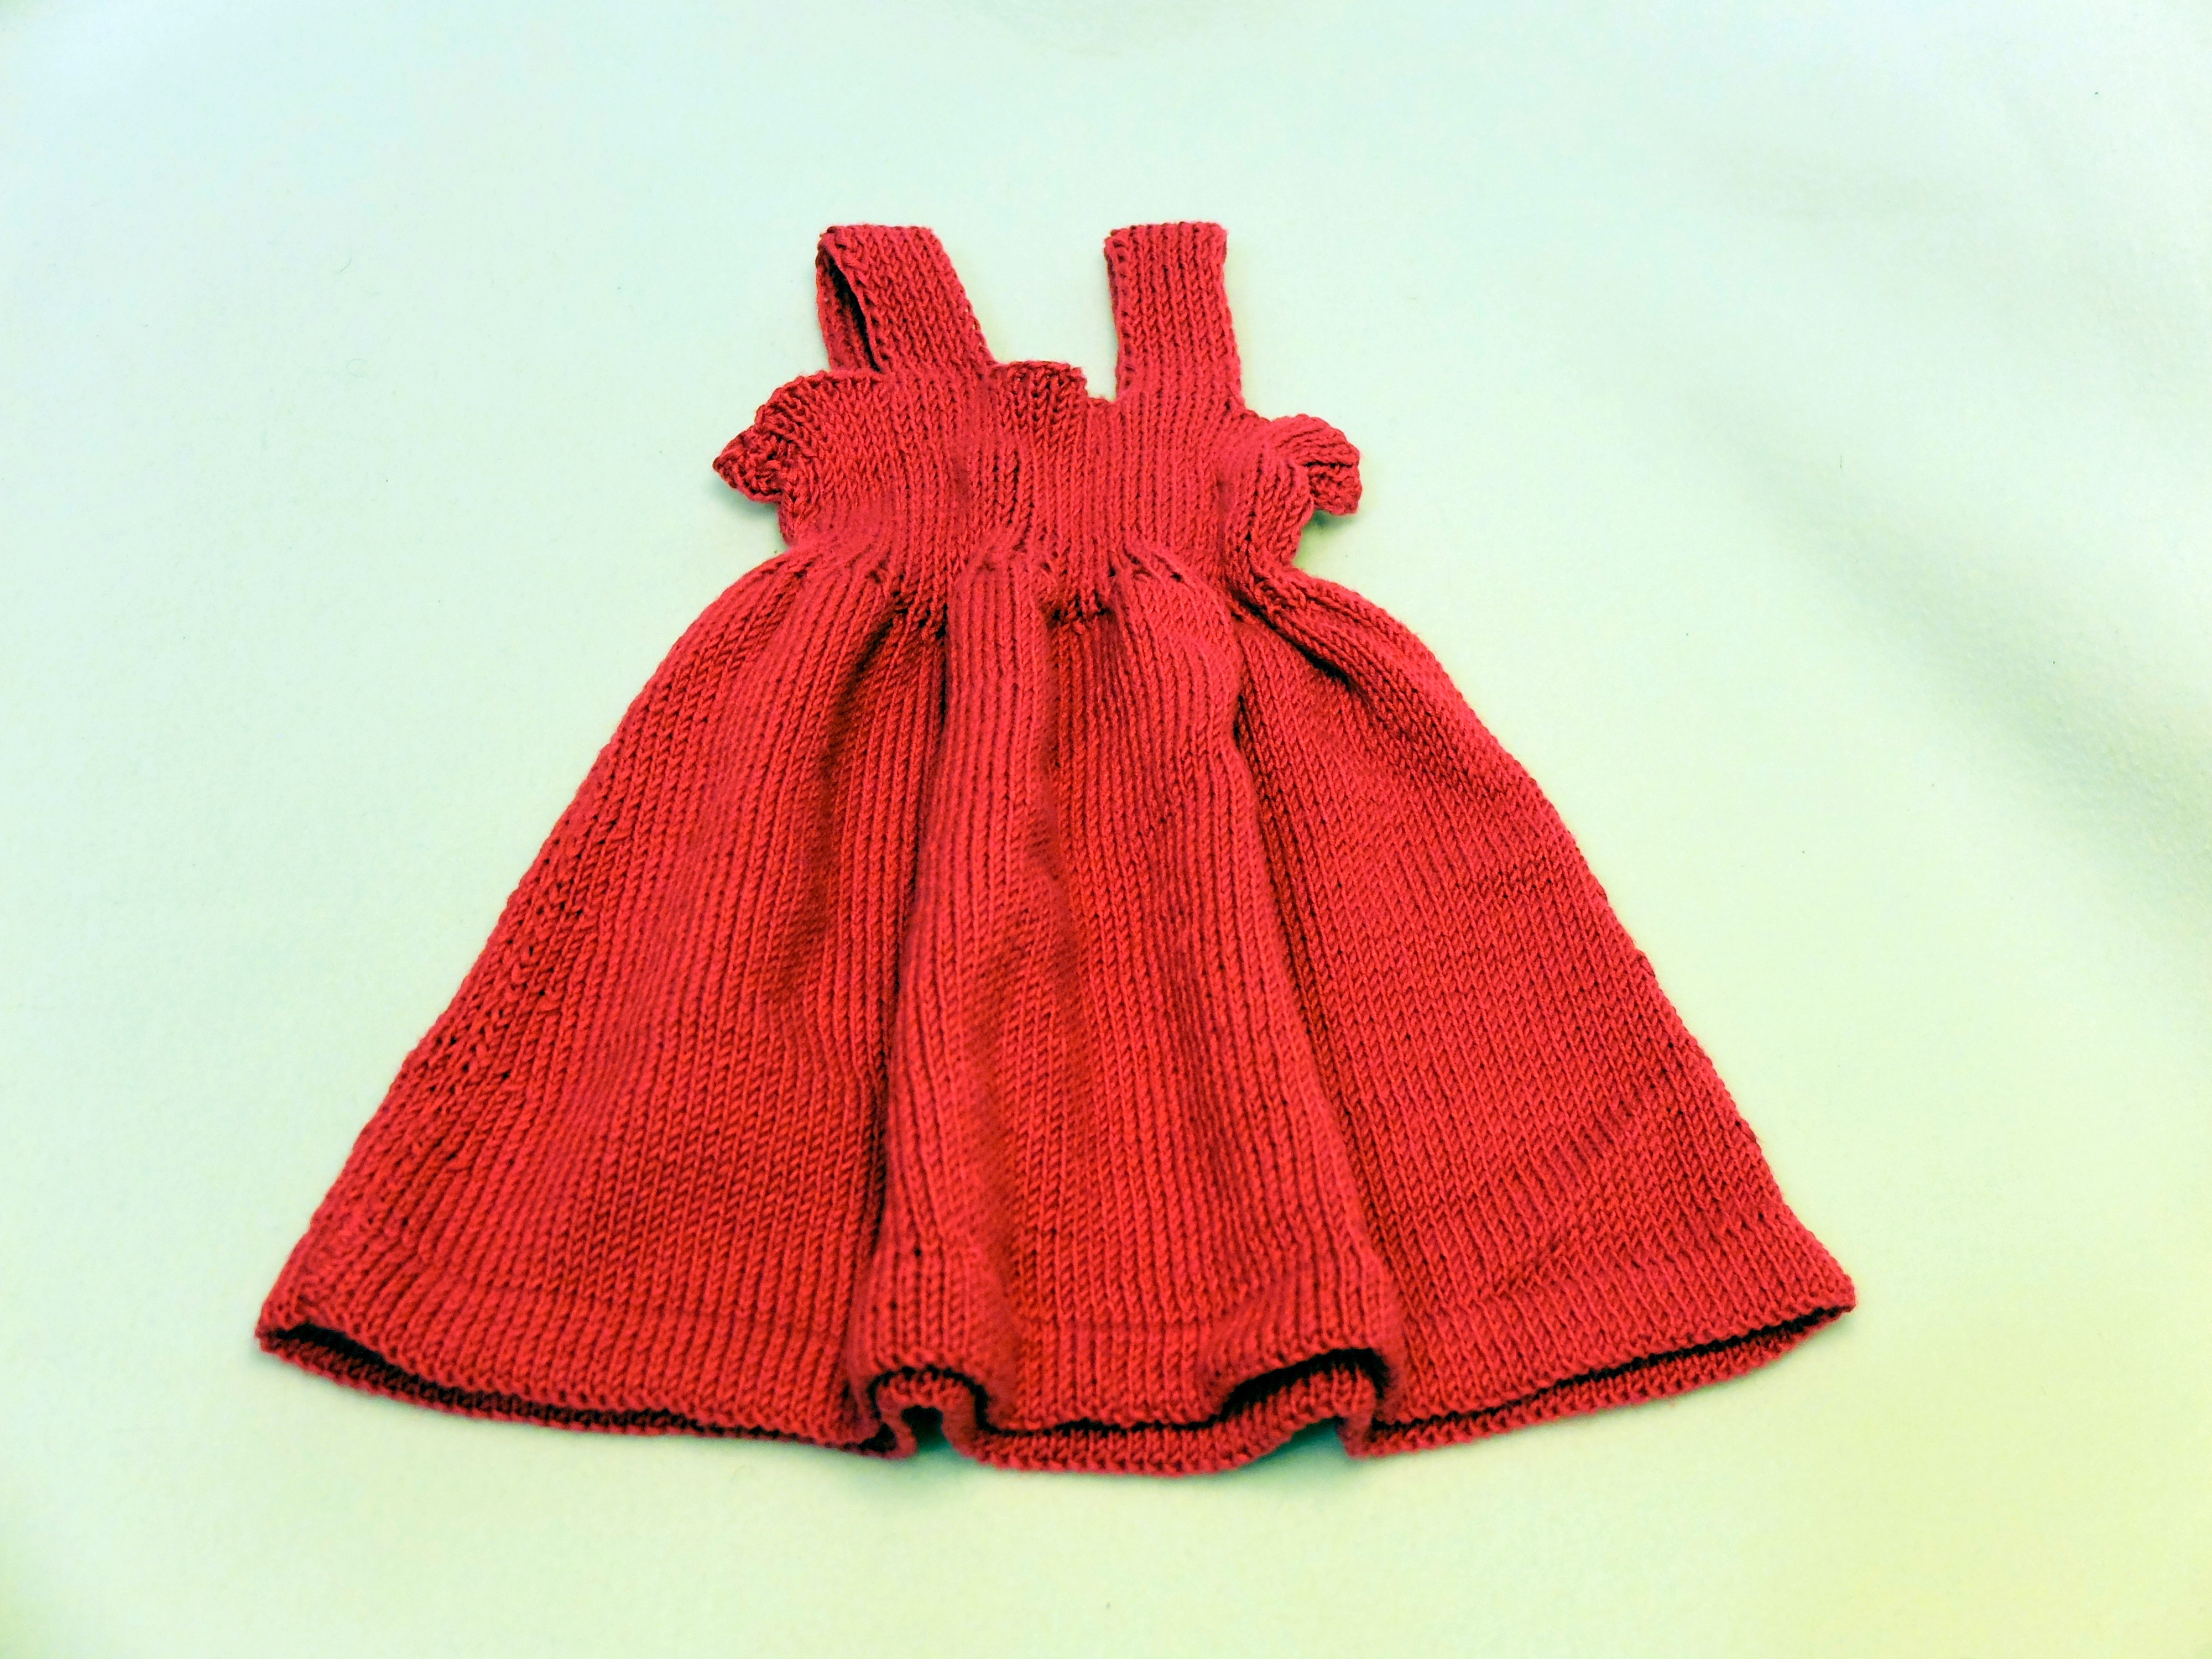
cute, pattern, red, small, craft, clothing, pink, homemade, outerwear, wool, product, crochet, knitting, textile, art, design, skirt, knitt, baby dress, fress